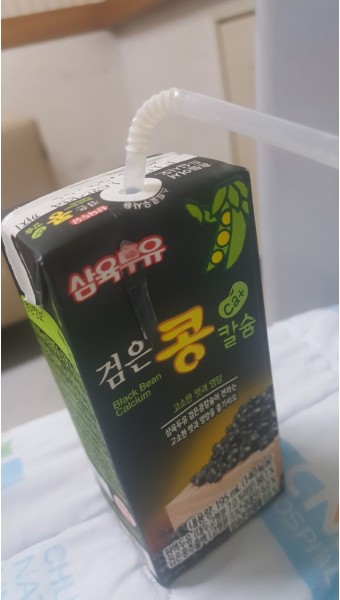
Label: paper